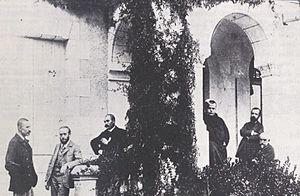
Joris-Karl Huysmans (assis, tout à droite) et quelques amis devant la Maison Notre-Dame à Ligugé (département de la Vienne), vers 1900.
Frédéric Gugelot est un historien français, spécialiste d'histoire culturelle et religieuse, professeur d'histoire contemporaine à l'université de Reims. Ses recherches portent sur les conversions au catholicisme, la figure de l'intellectuel catholique et celle du prêtre.